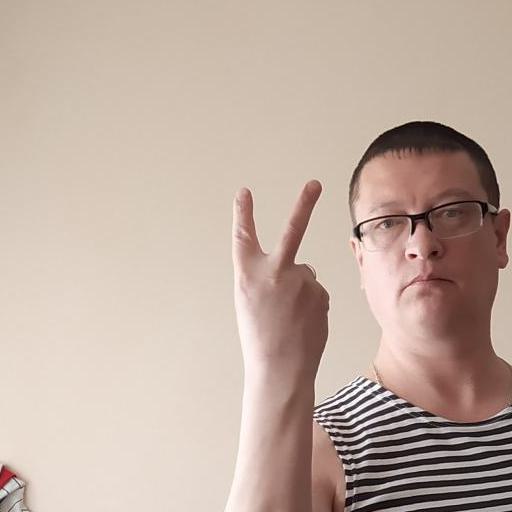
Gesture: peace_inverted